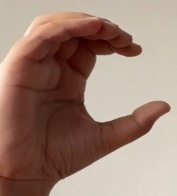
ASL sign: C